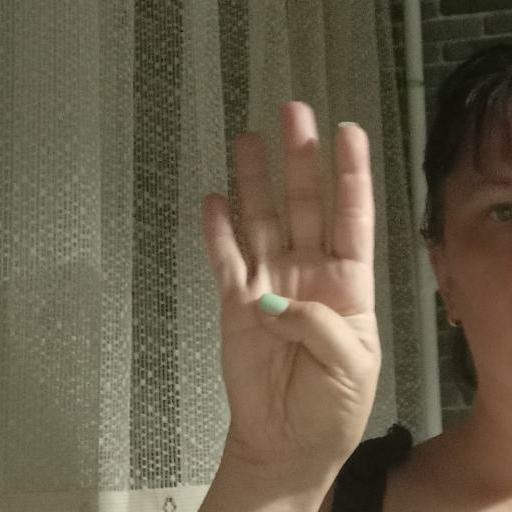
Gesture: four